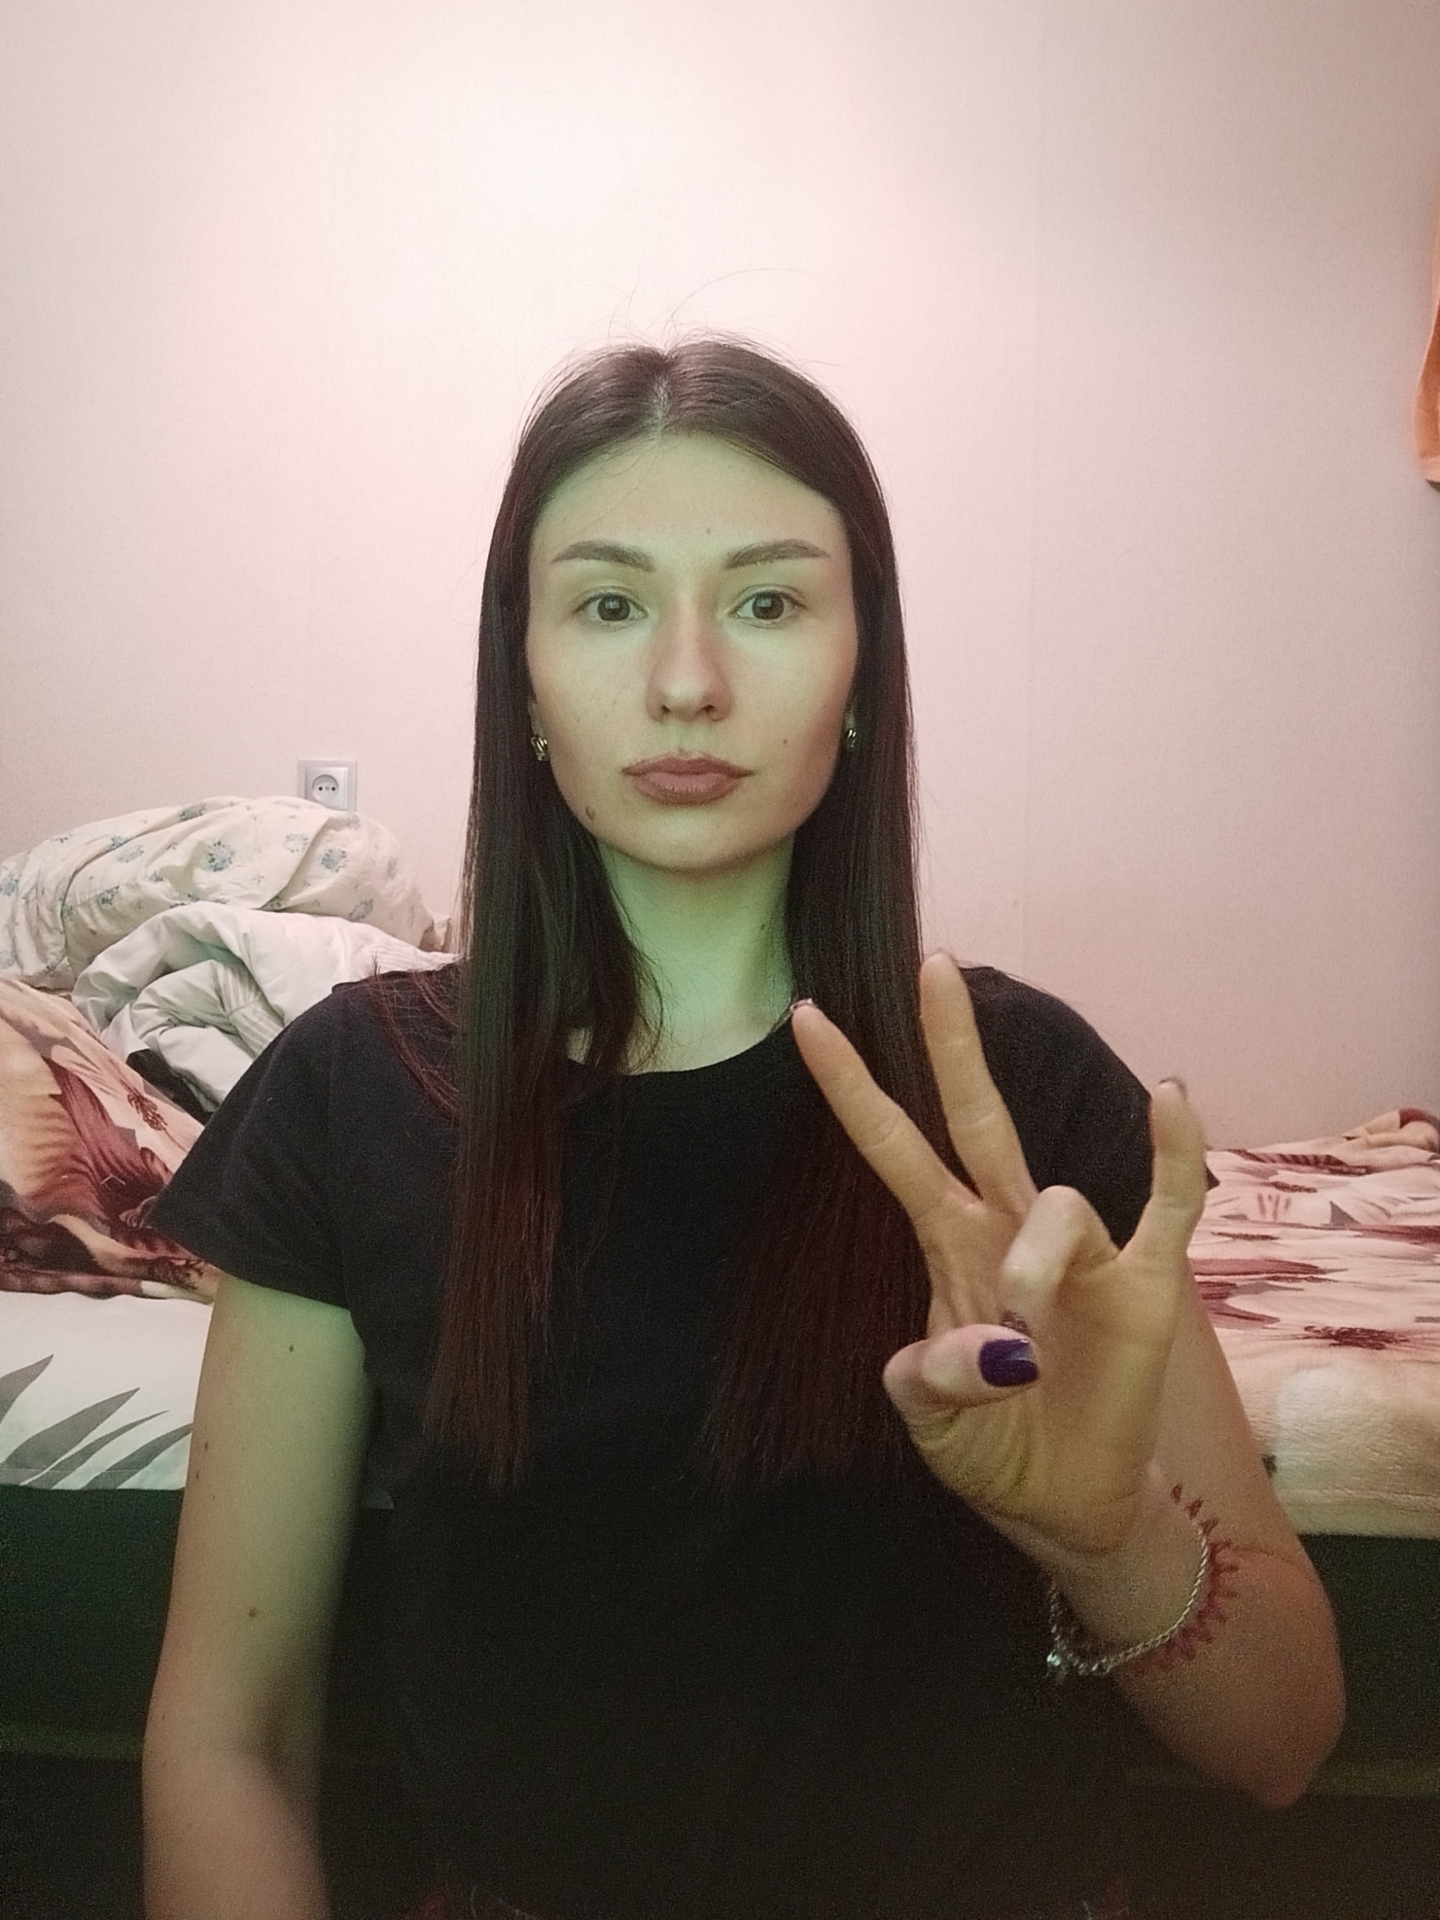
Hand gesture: three3